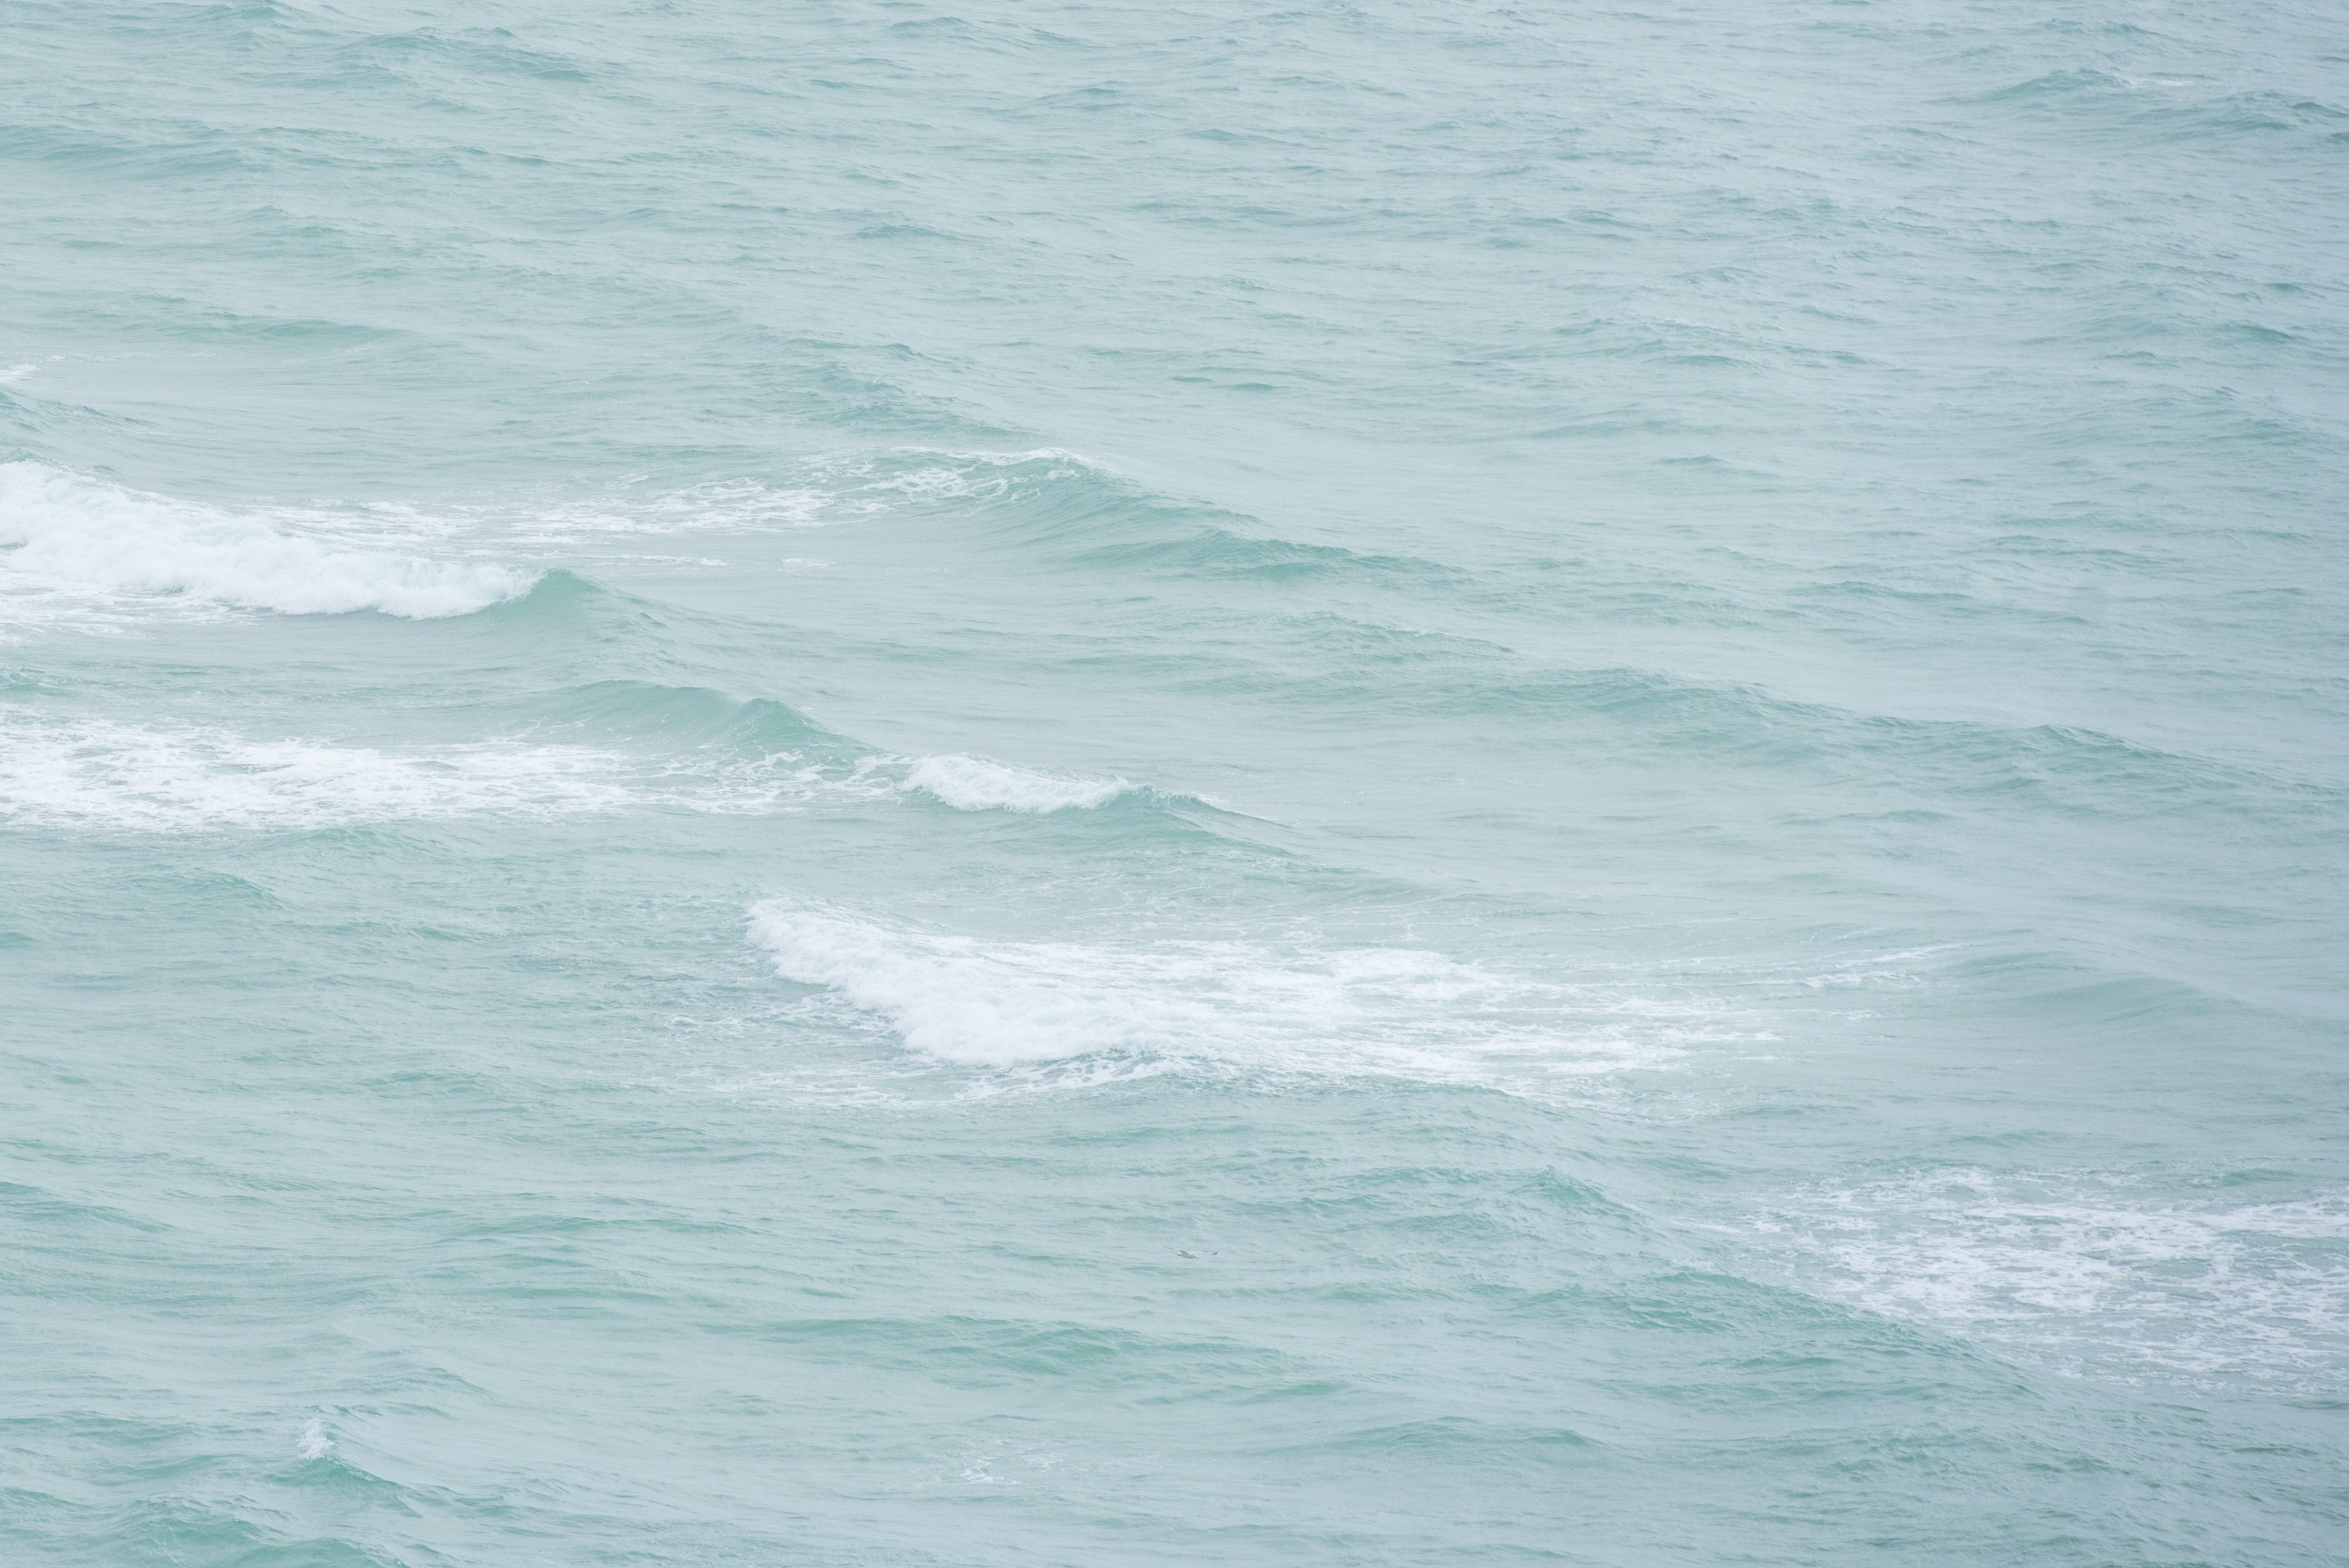
beach, sea, coast, ocean, horizon, shore, wave, wind, body of water, cape, wind wave